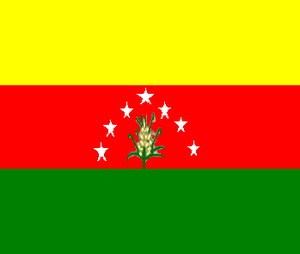
Piar est l'une des 13 municipalités de l'État de Monagas au Venezuela. Son chef-lieu est Aragua de Maturín. En 2011, la population s'élève à 46 610 habitants.